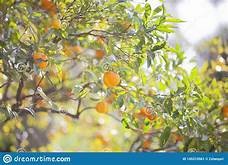
Label: mandarine